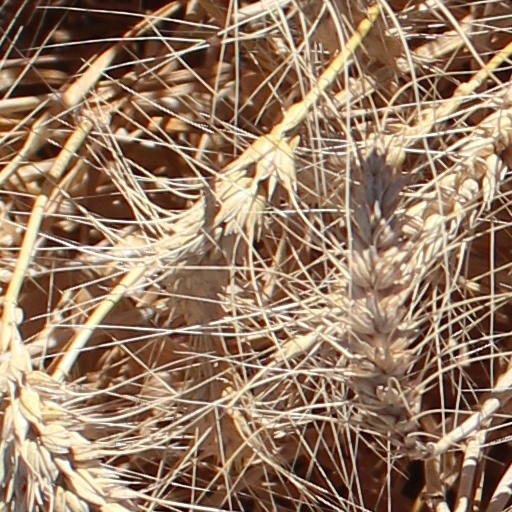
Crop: wheat